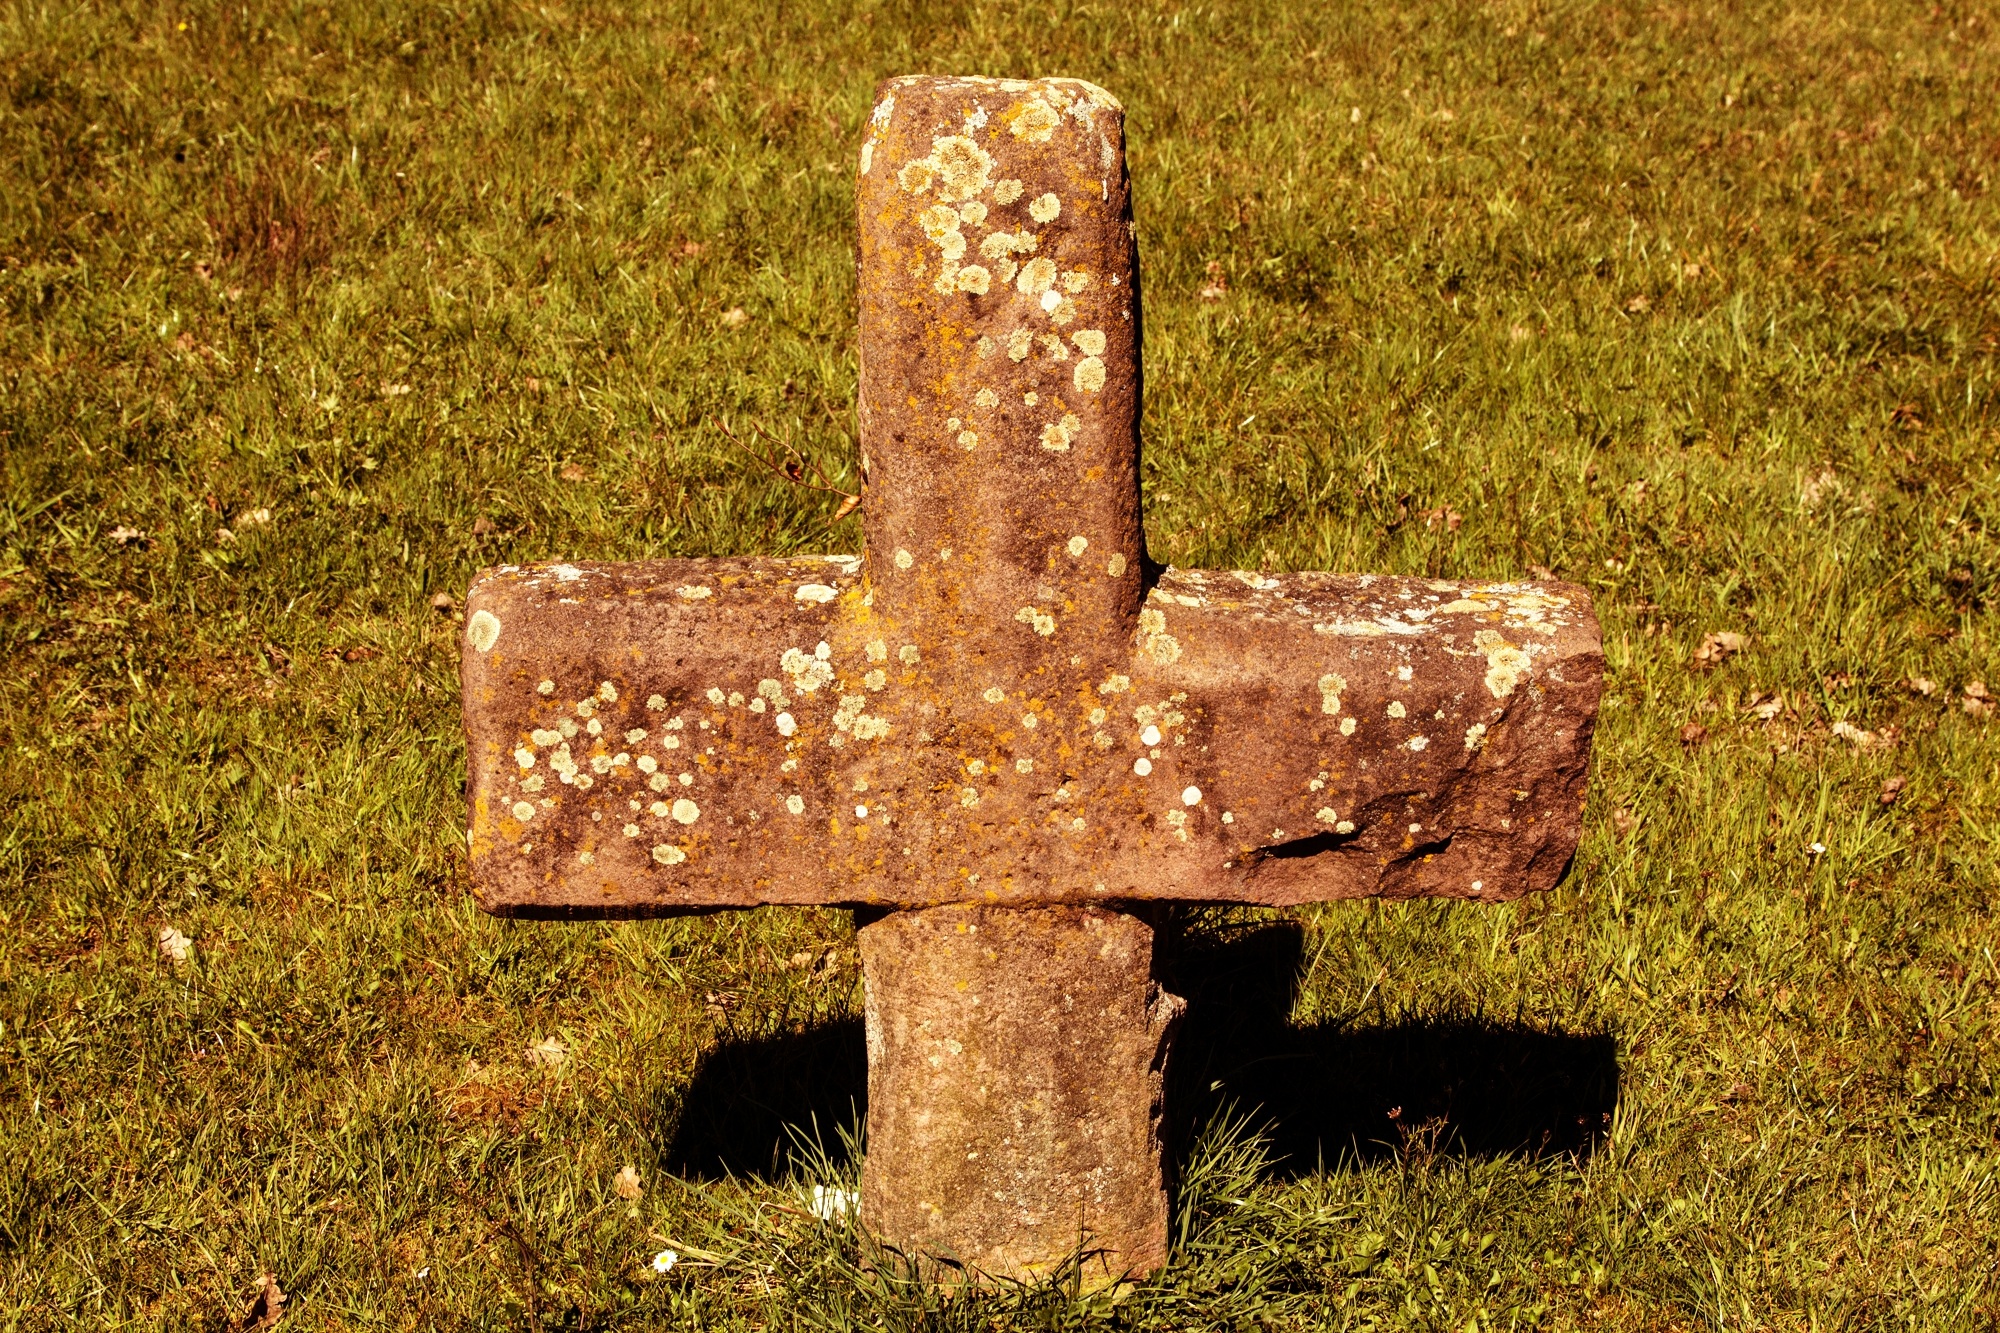
tree, grass, wood, lawn, soil, cross, sculpture, rock carving, stone cross, christ cross